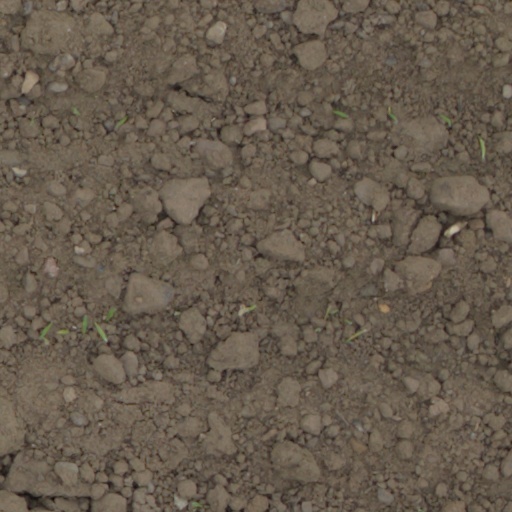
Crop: wheat